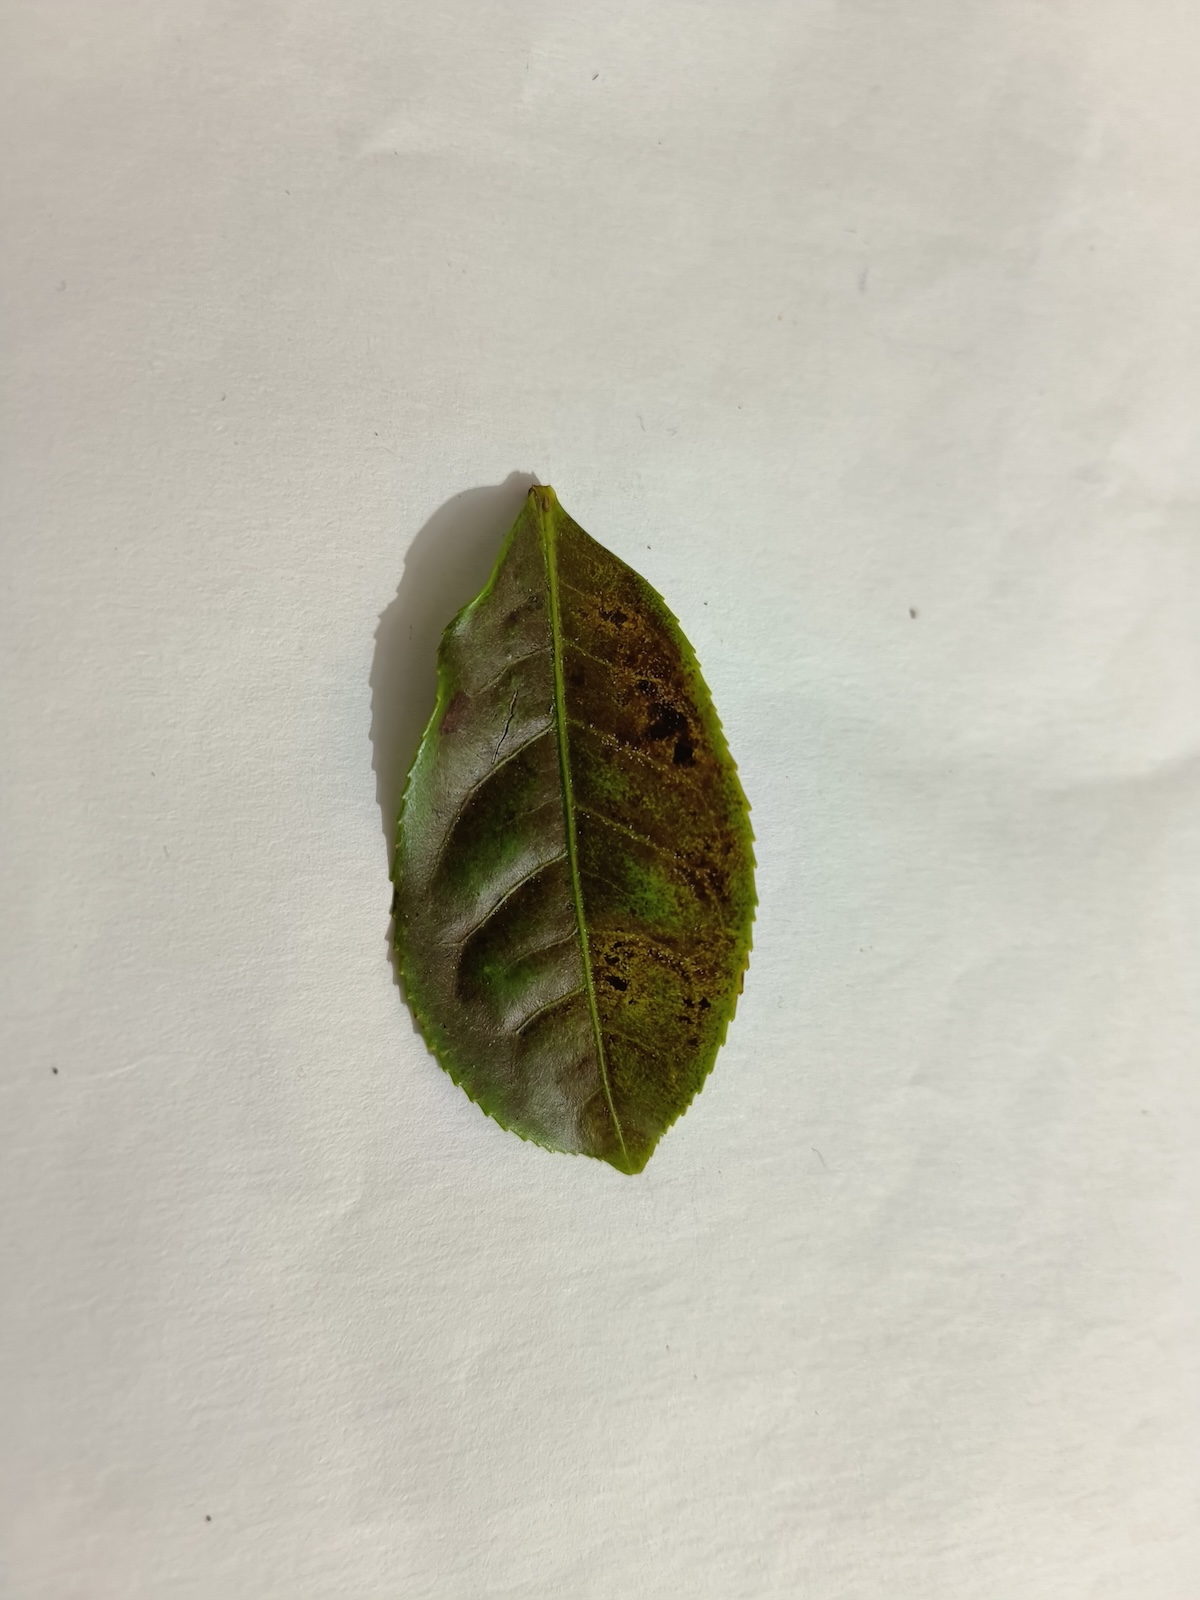
Label: Red spider